Answer in natural language. Considering the relative positions, where is wall paint (highlighted by a blue box) with respect to Doorway (highlighted by a red box)? Choose between the following options: above or below
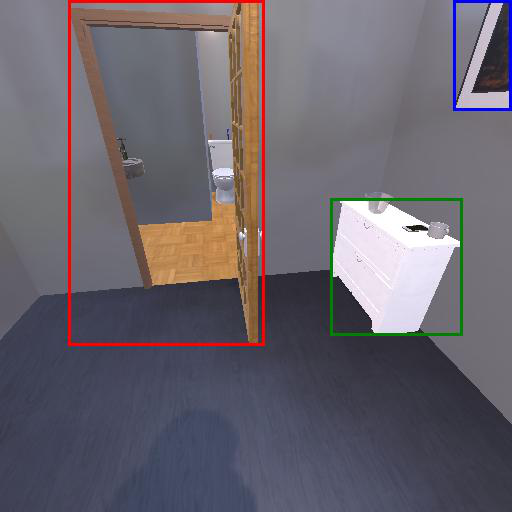
<answer>below</answer>